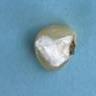
Maize quality: Bad